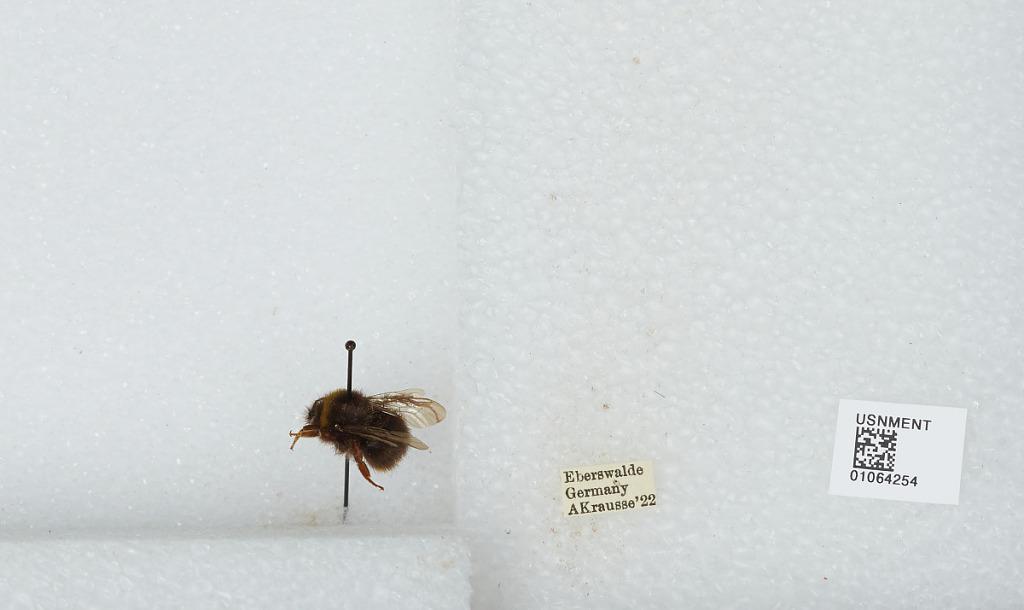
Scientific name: Bombus sp.
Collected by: A. Krausse
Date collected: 1922--
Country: Germany
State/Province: Brandenburg
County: Barnim
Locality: Eberswalde
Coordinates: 52.8356, 13.8182